2 Intelligence Company

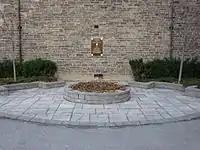
Garden of Remembrance

When the inauguration of the new Intelligence Company in Toronto (2 Int Coy) took place on October 29, 1993 with MGen J. Vernon and MGen Reginald J.G. Weeks present to sign, Major Sandra L. Bullock became the first female commanding officer of an intelligence unit in Canada. She first joined the Intelligence Company 20 years earlier in 1974 as a private in the Army Reserve. She completed her Reserve Intelligence Officer Course in 1986 and was assigned Intelligence Branch Number 700. She retired in 1997. Since retiring, she served as president of The Warriors' Day Parade Council.